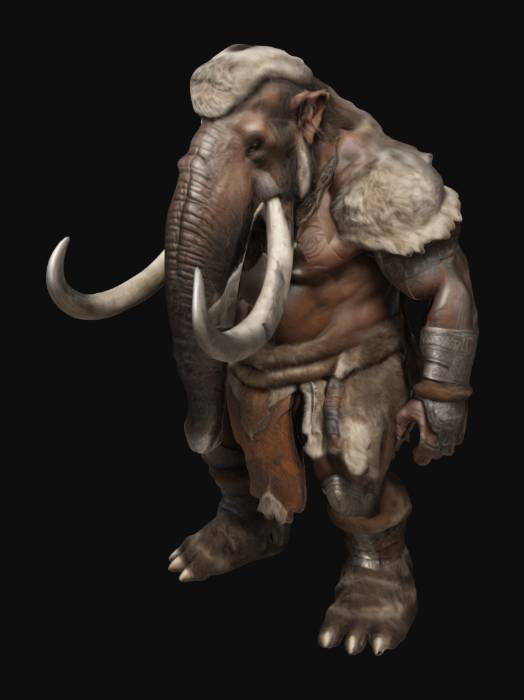
미적 점수 (1~10점): 2